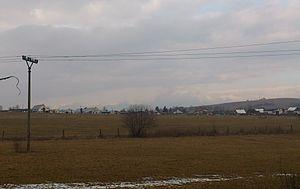
Pavčina Lehota est un village de Slovaquie situé dans la région de Žilina.